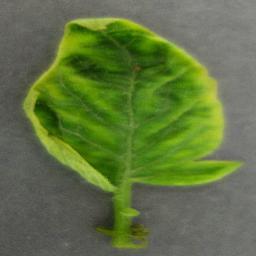
Label: Tomato___Tomato_Yellow_Leaf_Curl_Virus